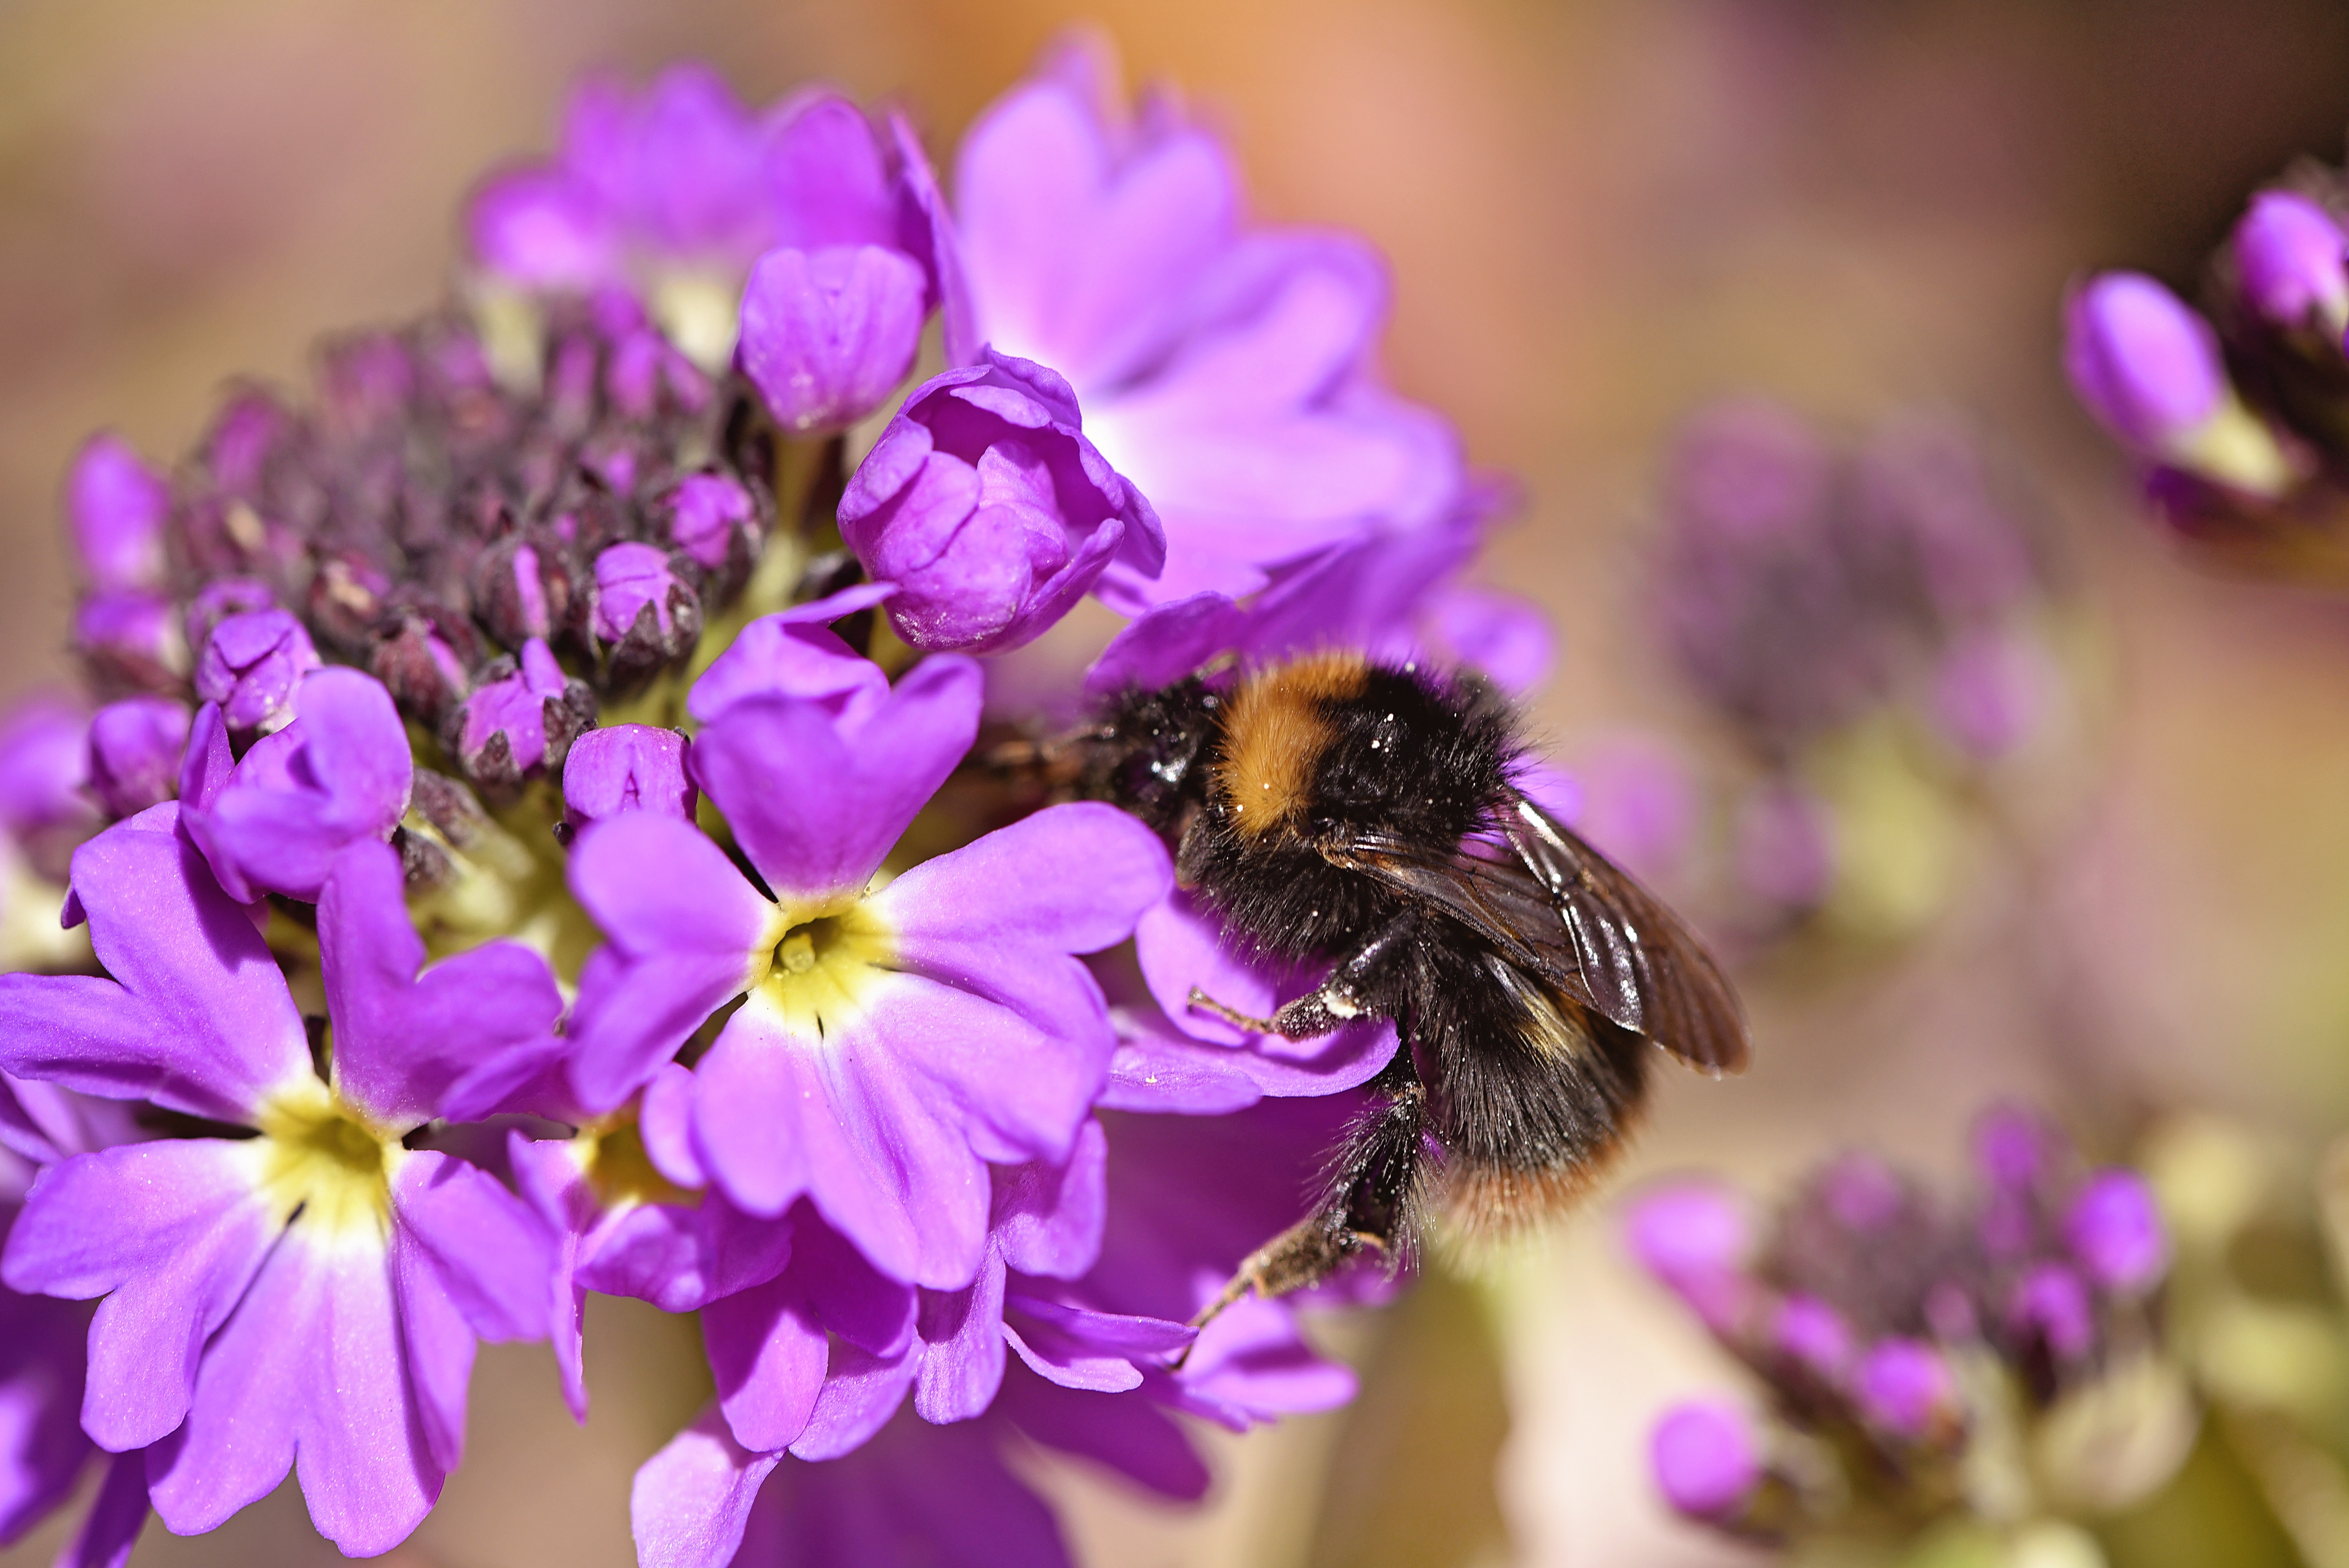
nature, blossom, plant, photography, flower, purple, petal, pollen, insect, garden, close, flora, fauna, invertebrate, wildflower, flowers, drumstick, close up, bee, bumblebee, hummel, nectar, macro photography, flowering plant, honey bee, pollinator, flower nectar, land plant, membrane winged insect